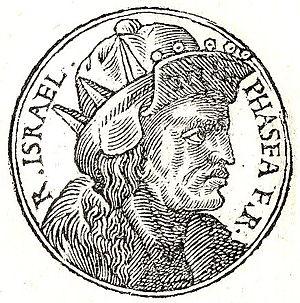
Peqahya, fils de Ménahem, fut roi d’Israël pendant environ 2 ans au milieu du VIIIᵉ siècle av. J.-C.